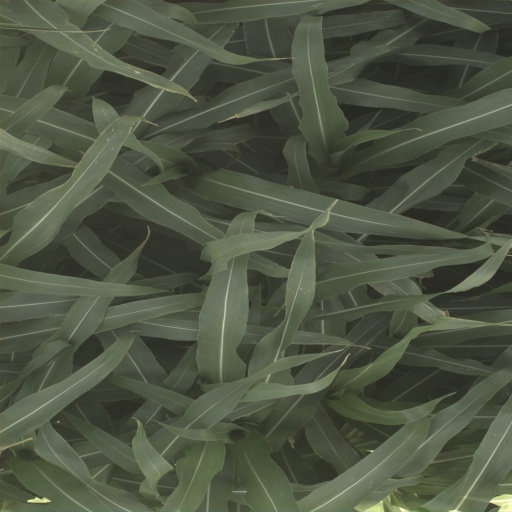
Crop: sorghum